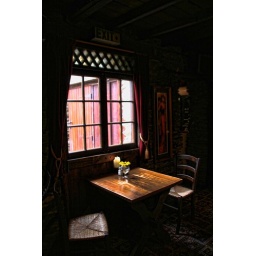
table by window